Warsaw Uprising

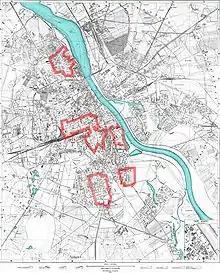
Polish-controlled areas of Warsaw after the fall of the Old Town, around 10 September 1944

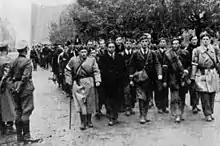
Surrender of the Warsaw Uprising resistance, 5 October 1944

Finally on 18 September the Soviets allowed a USAAF flight of 107 B-17 Flying Fortresses of the Eighth Air Force's 3rd Division to re-fuel and reload at Soviet airfields used in Operation Frantic, but it was too little too late. The planes dropped 100 tons of supplies but only 20 were recovered by the resistance due to the wide area over which they were spread. The vast majority of supplies fell into German-held areas. The USAAF lost two B-17s with a further seven damaged. The aircraft landed at the Operation Frantic airbases in the Soviet Union, where they were rearmed and refueled, and the next day 100 B-17s and 61 P-51s left the USSR to bomb the marshalling yard at Szolnok in Hungary on their way back to bases in Italy. Soviet intelligence reports show that Soviet commanders on the ground near Warsaw estimated that 96% of the supplies dropped by the Americans fell into German hands. From the Soviet perspective, the Americans were supplying the Nazis instead of aiding the Polish resistance. The Soviets refused permission for any further American flights until 30 September, by which time the weather was too poor to fly, and the Uprising was nearly over.